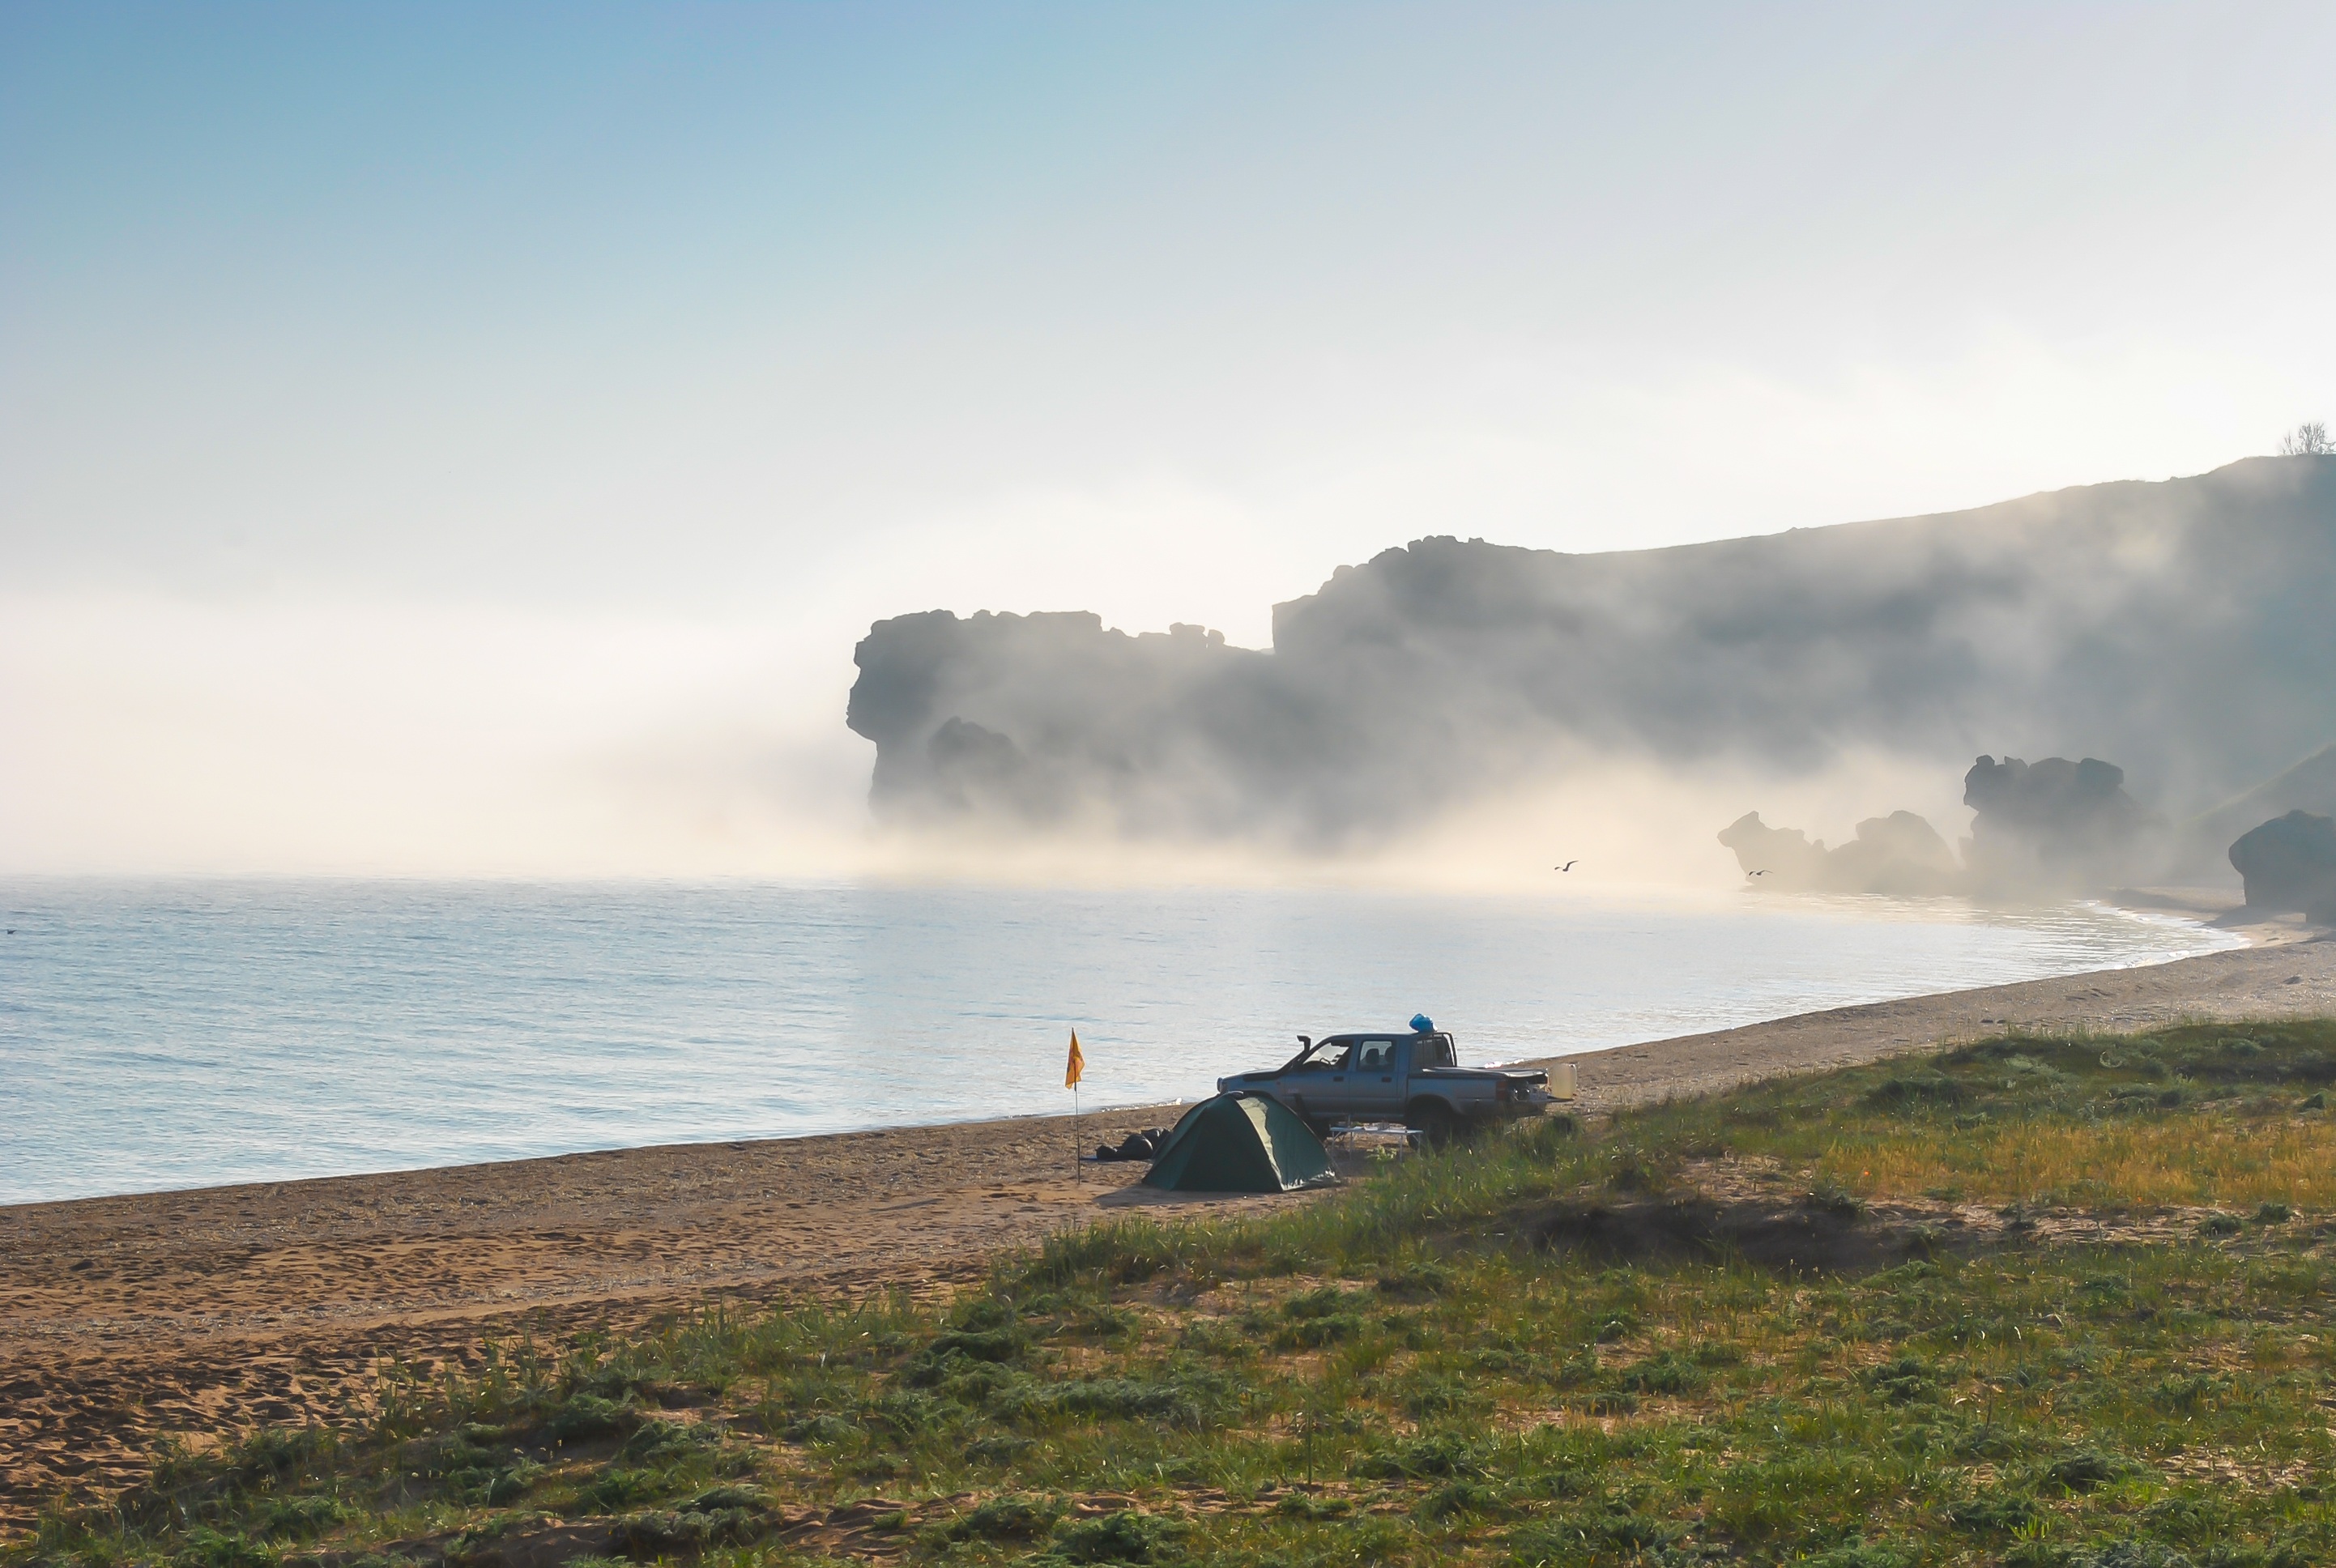
beach, sea, coast, ocean, horizon, mountain, cloud, sky, fog, sunrise, mist, morning, hill, shore, wave, lake, dawn, cliff, weather, bay, terrain, body of water, loch, atmospheric phenomenon, wind wave